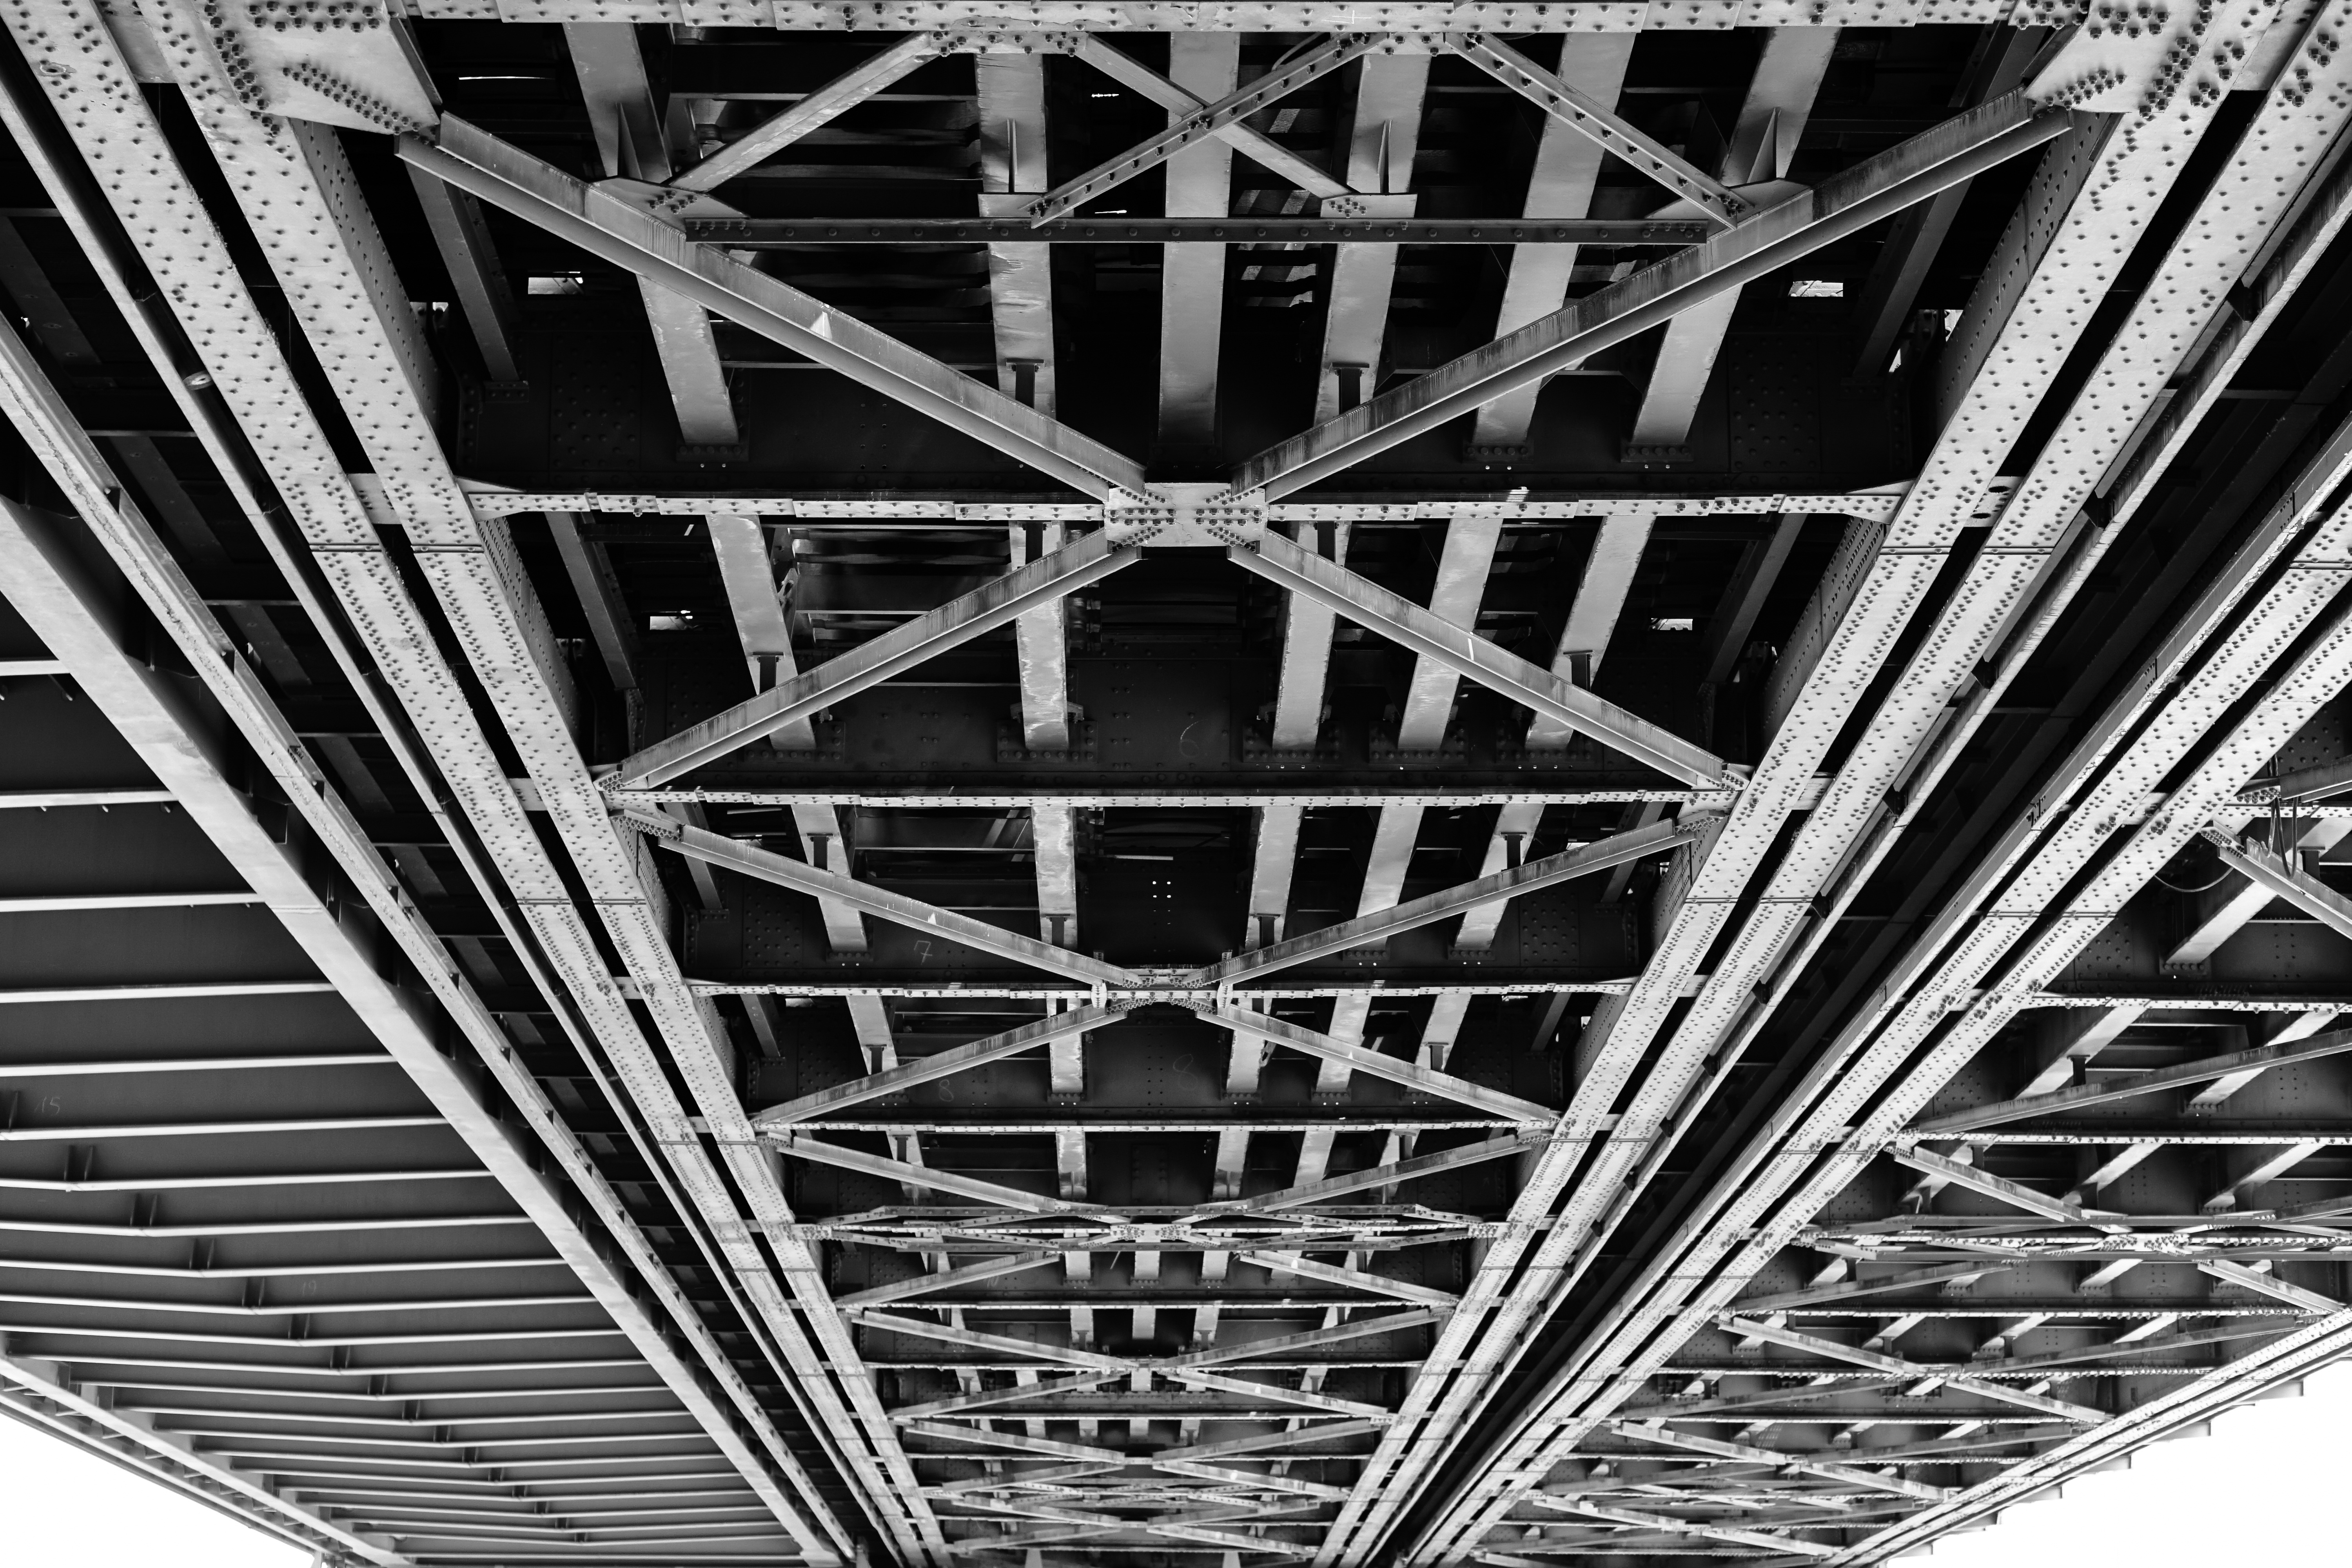
black and white, architecture, structure, railway, white, bridge, wheel, building, skyscraper, train, river, travel, steel, ceiling, line, metal, black, monochrome, gothic, circle, design, symmetry, cologne, shape, rhine, railway bridge, hohenzollern bridge, cologne on the rhine, cologne cathedral, steel structure, metal rods, love locks, daylighting, monochrome photography